Battery B, 1st Pennsylvania Light Artillery

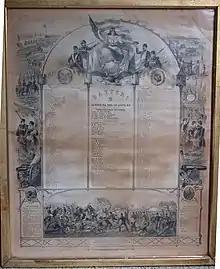

The battery lost a total of 38 men during service; 2 officers and 19 enlisted men killed or mortally wounded, 17 enlisted men died of disease.